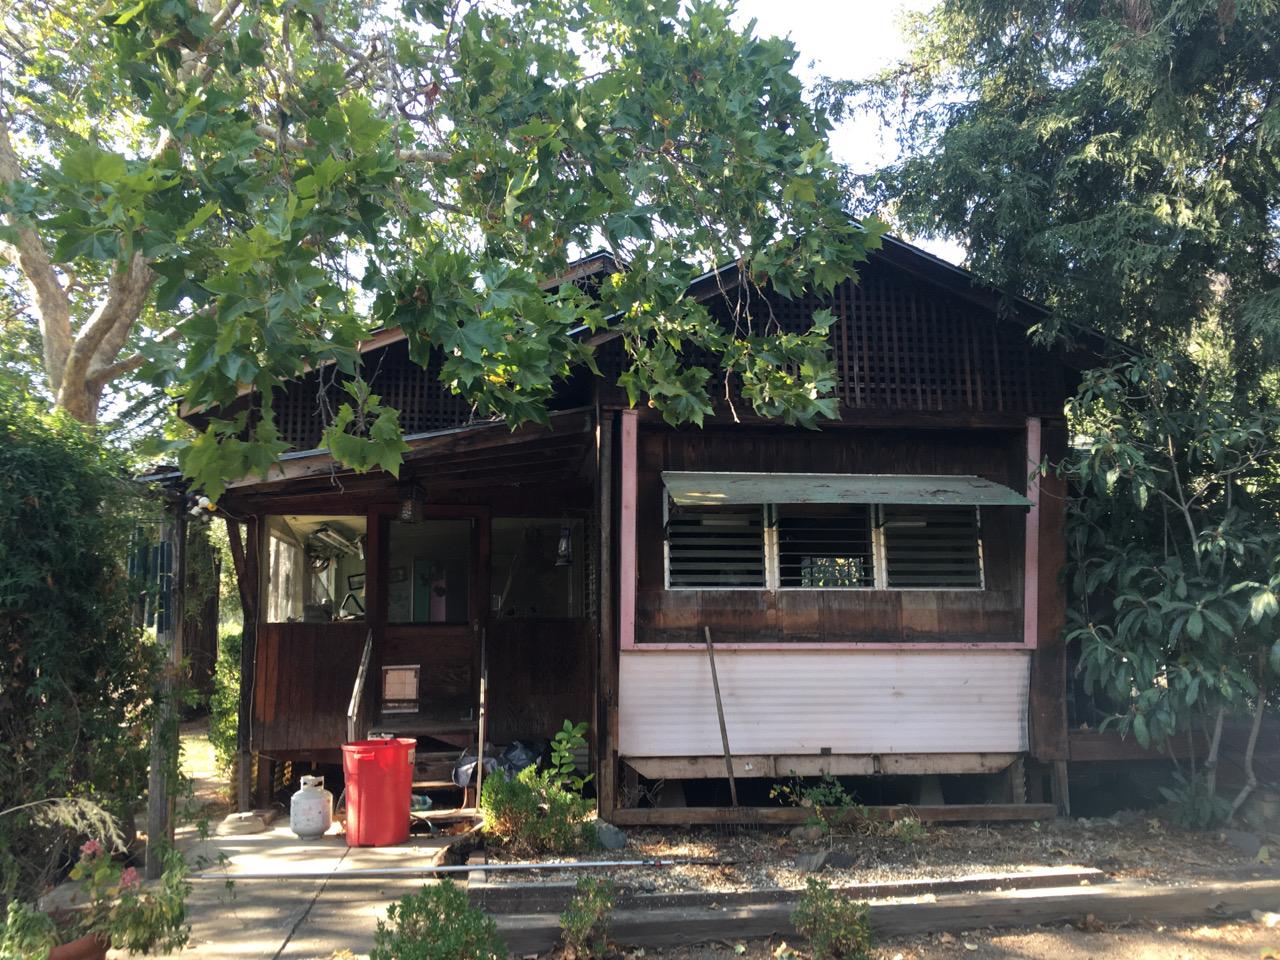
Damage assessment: no_damage